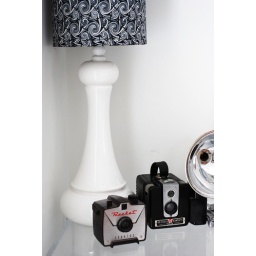
Lamp and vintage cameras on plexi stacking cubes in home office